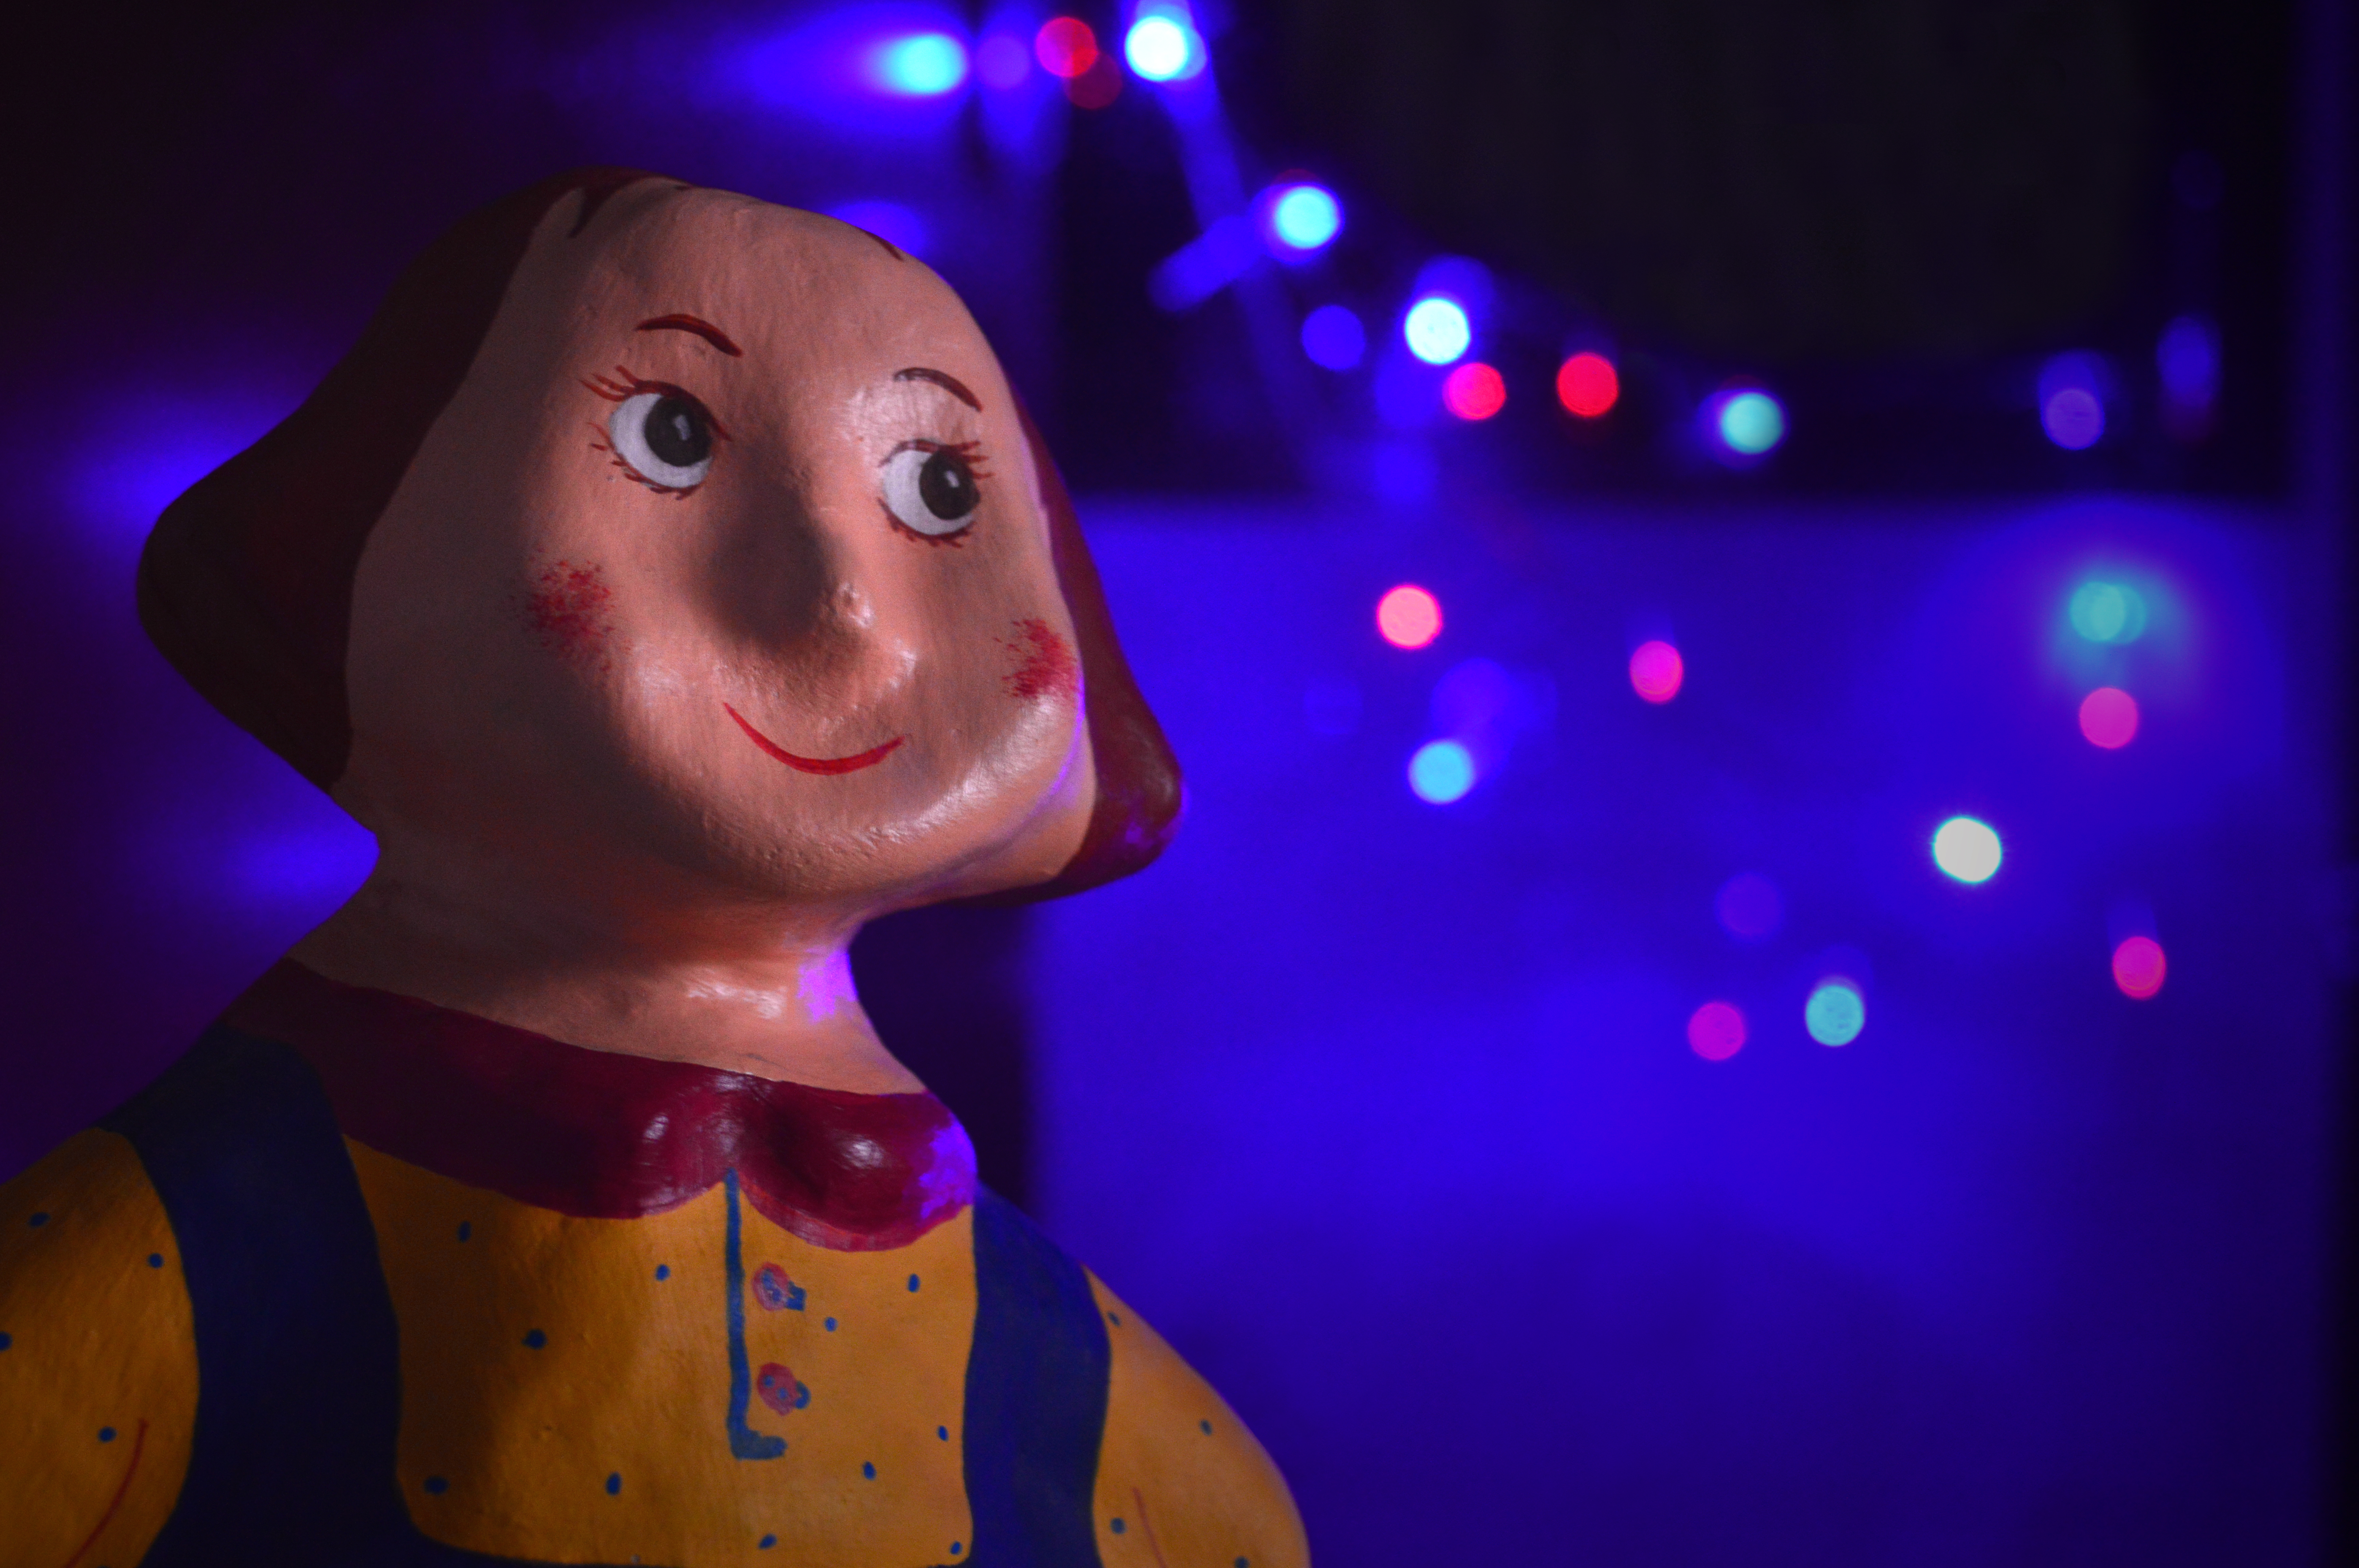
bokeh, portrait, color, blue, doll, fun, poupe, happy, bleu, azul, puppe, blau, portrt, retrato, blu, content, nina, mueca, retrat, contento, bombola, zufrieden, ritretto